George Wilson (Chief Colonial Secretary of Uganda)

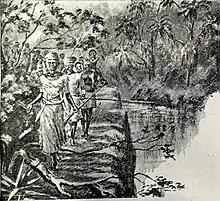
Slaves being freed from the Swahili caravan discovered by Wilson, Lugard, and their team

Wilson was the first Chief Collector for the Bunyoro district (August 1900 – 17 November 1901). He was responsible for drawing up the 1901 Ankole Agreement and presenting it to the Ankole chiefs and people. This agreement was signed with the approval of the Ankole, the colonial administration, and the UK Government in Whitehall, with Wilson as the protectorate's Chief Negotiator.